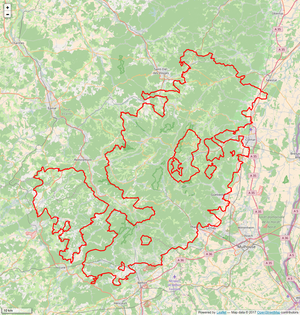
Périmètre du PNR des Ballons des Vosges.
Le parc naturel régional des Ballons des Vosges est un parc naturel régional français, créé en juin 1989 à l'initiative de trois anciennes régions : l'Alsace, la Lorraine et la Franche-Comté. Réunissant 189 communes et une population totale de 238 000 habitants en 2016, il est à cheval sur quatre départements : Haut-Rhin, Haute-Saône, Vosges et Territoire de Belfort. Ses 3 000 km² en font l'un des plus vastes de France.